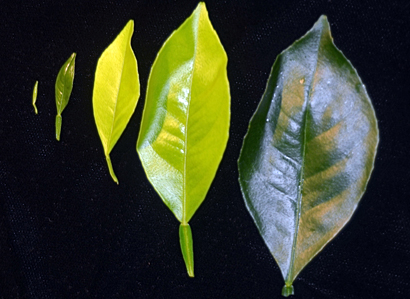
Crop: unknown
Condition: citrus_greening_disease